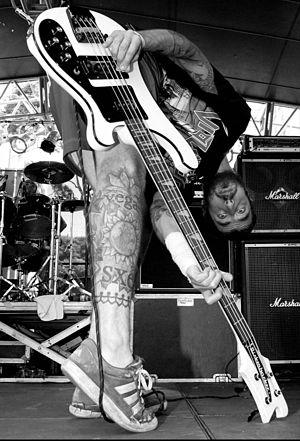
Ratos de Porão est un groupe de punk, thrash metal et punk hardcore brésilien de São Paulo. Ils ont été formés en 1981, ont tourné en Amérique du Sud, en Amérique du Nord, en Asie et en Europe et continuent de jouer aujourd'hui. Leur composition de base de João Gordo au chant et de Jão à la batterie et plus tard aux guitares est restée pratiquement la même depuis le début du groupe.